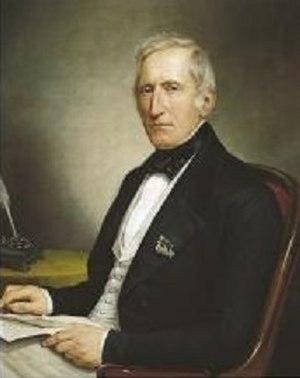
Luigi Renato, comte Porro Lambertenghi est un patriote, entrepreneur et homme politique italien.